Central business district

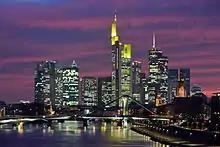
Central business district of Frankfurt, Germany

In Chicago, the Chicago Loop is the second-largest central business district in the United States. It is also referred to as the core of the city's downtown.